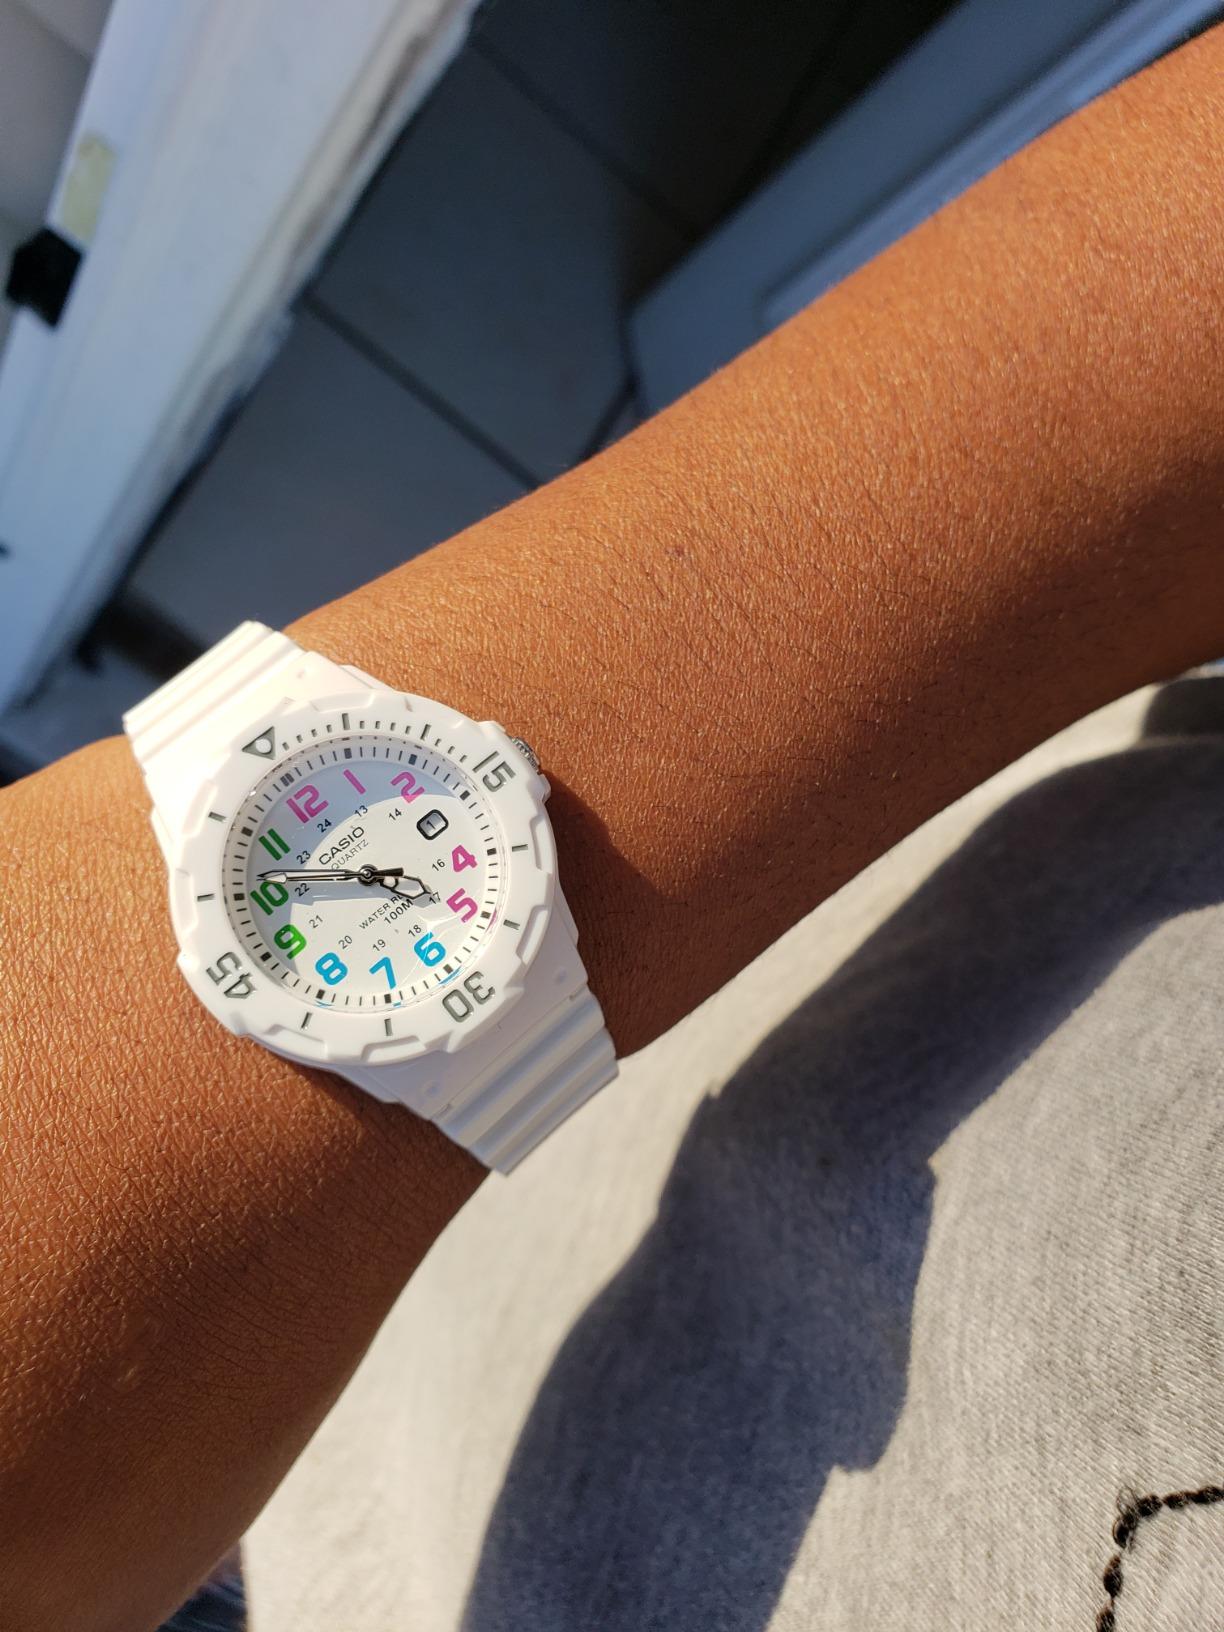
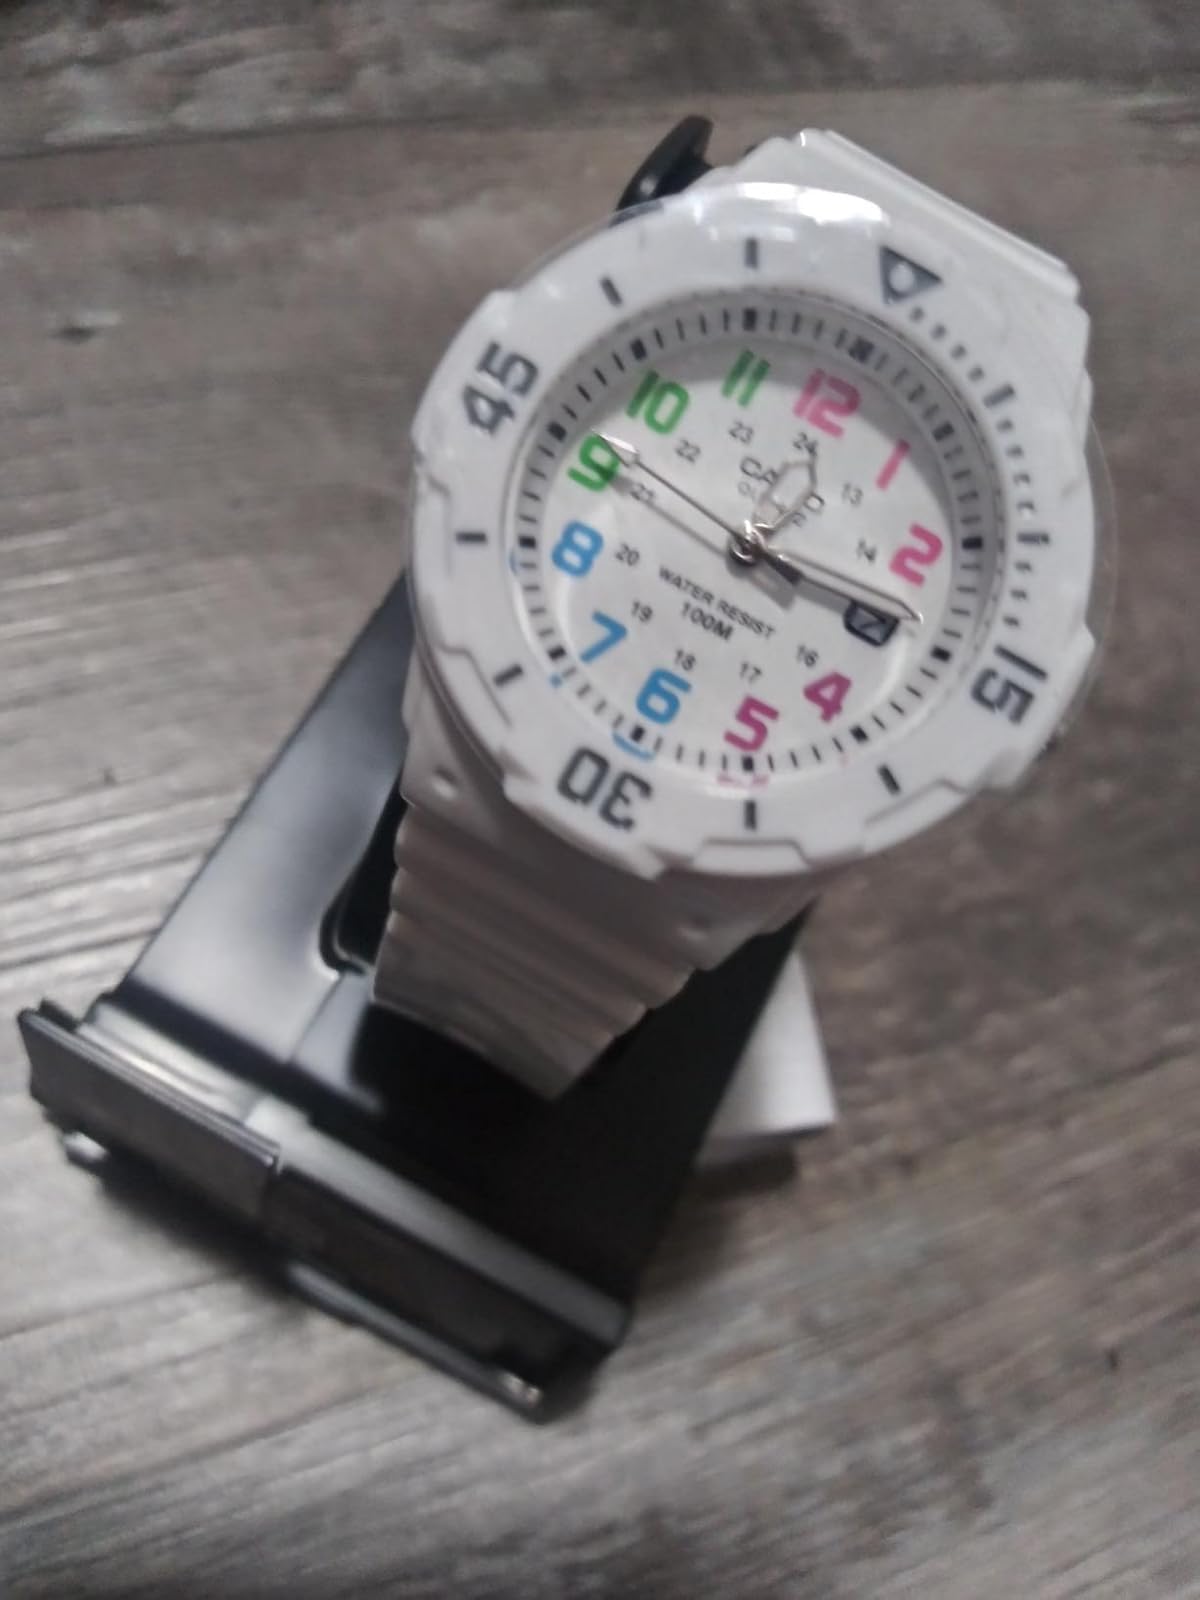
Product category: accessories_watch
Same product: yes